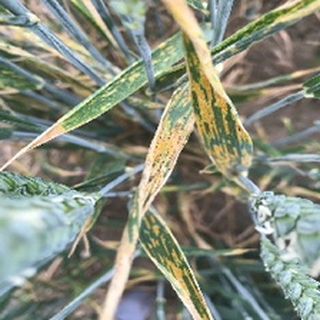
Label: wheat_yellow_rust